Michel Chodkiewicz

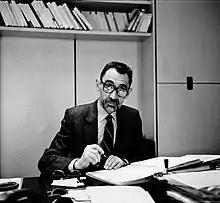
Chodkiewicz at Editions du Seuil, 1987

Michel Chodkiewicz (13 May 1929 – 31 March 2020) was a French scholar of Sufism, particularly the works of Ibn 'Arabi.